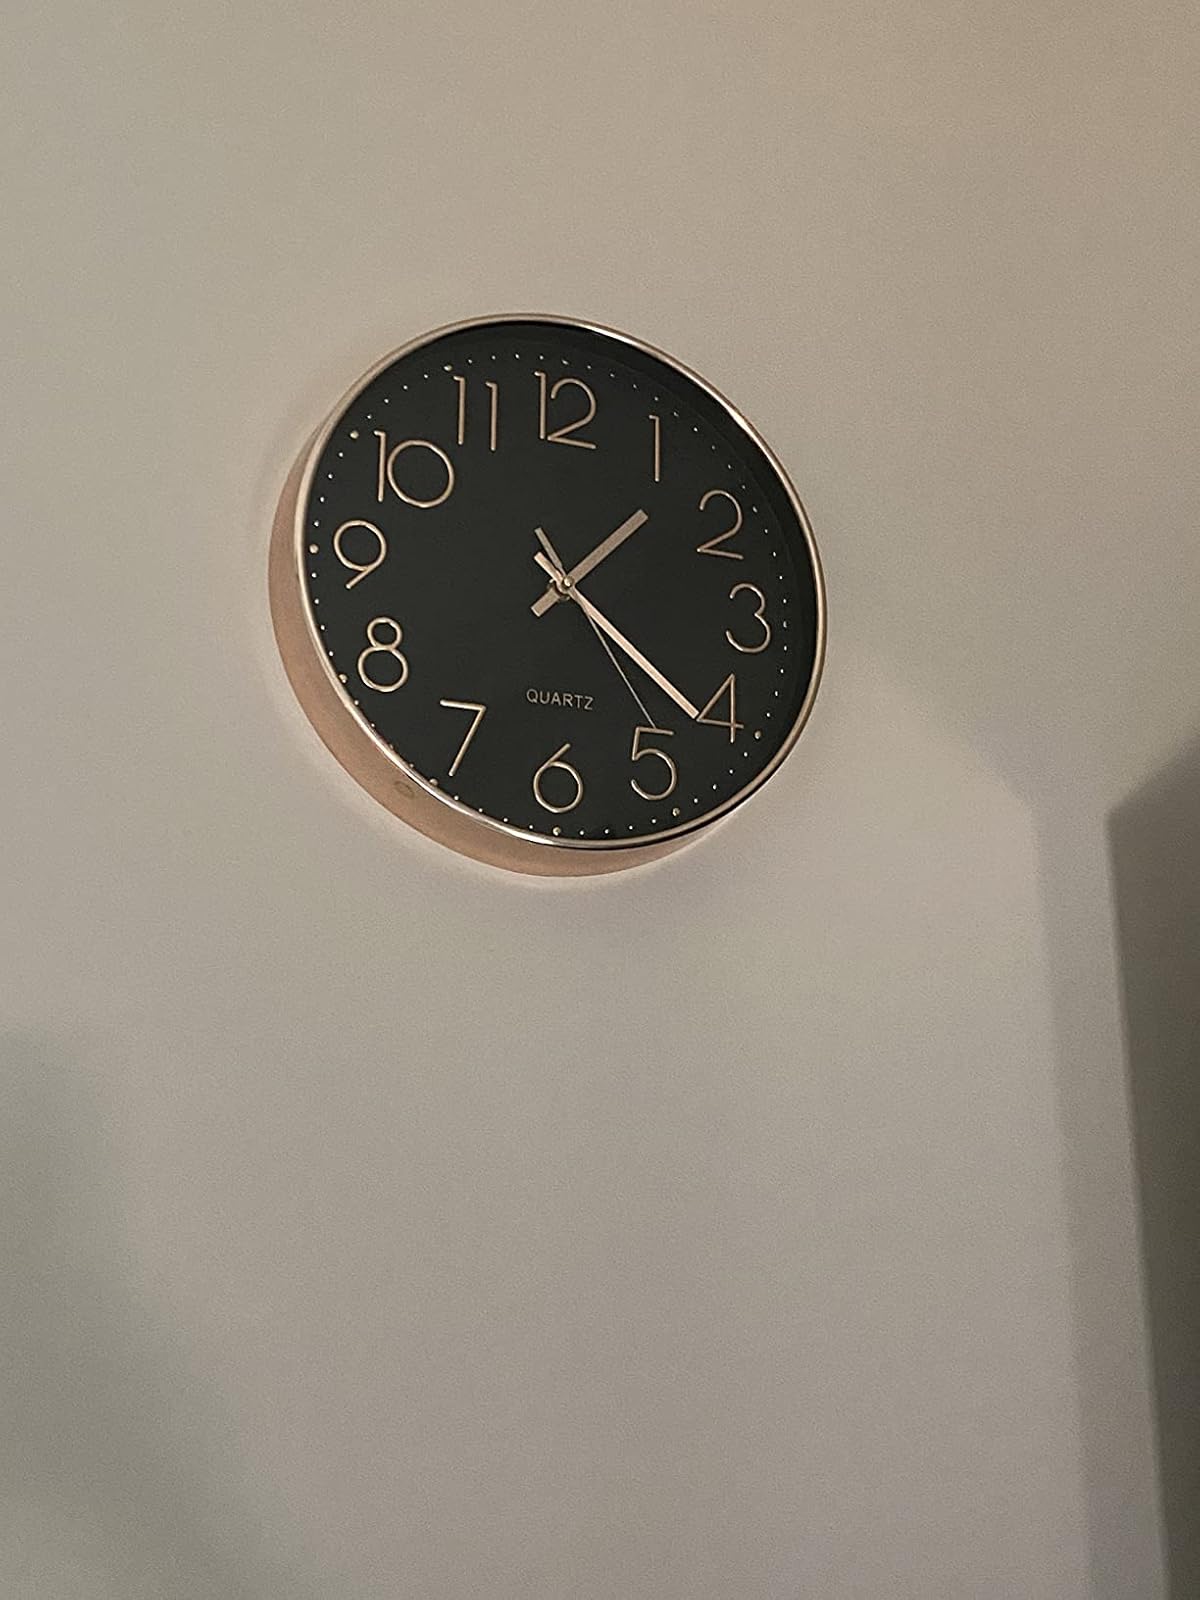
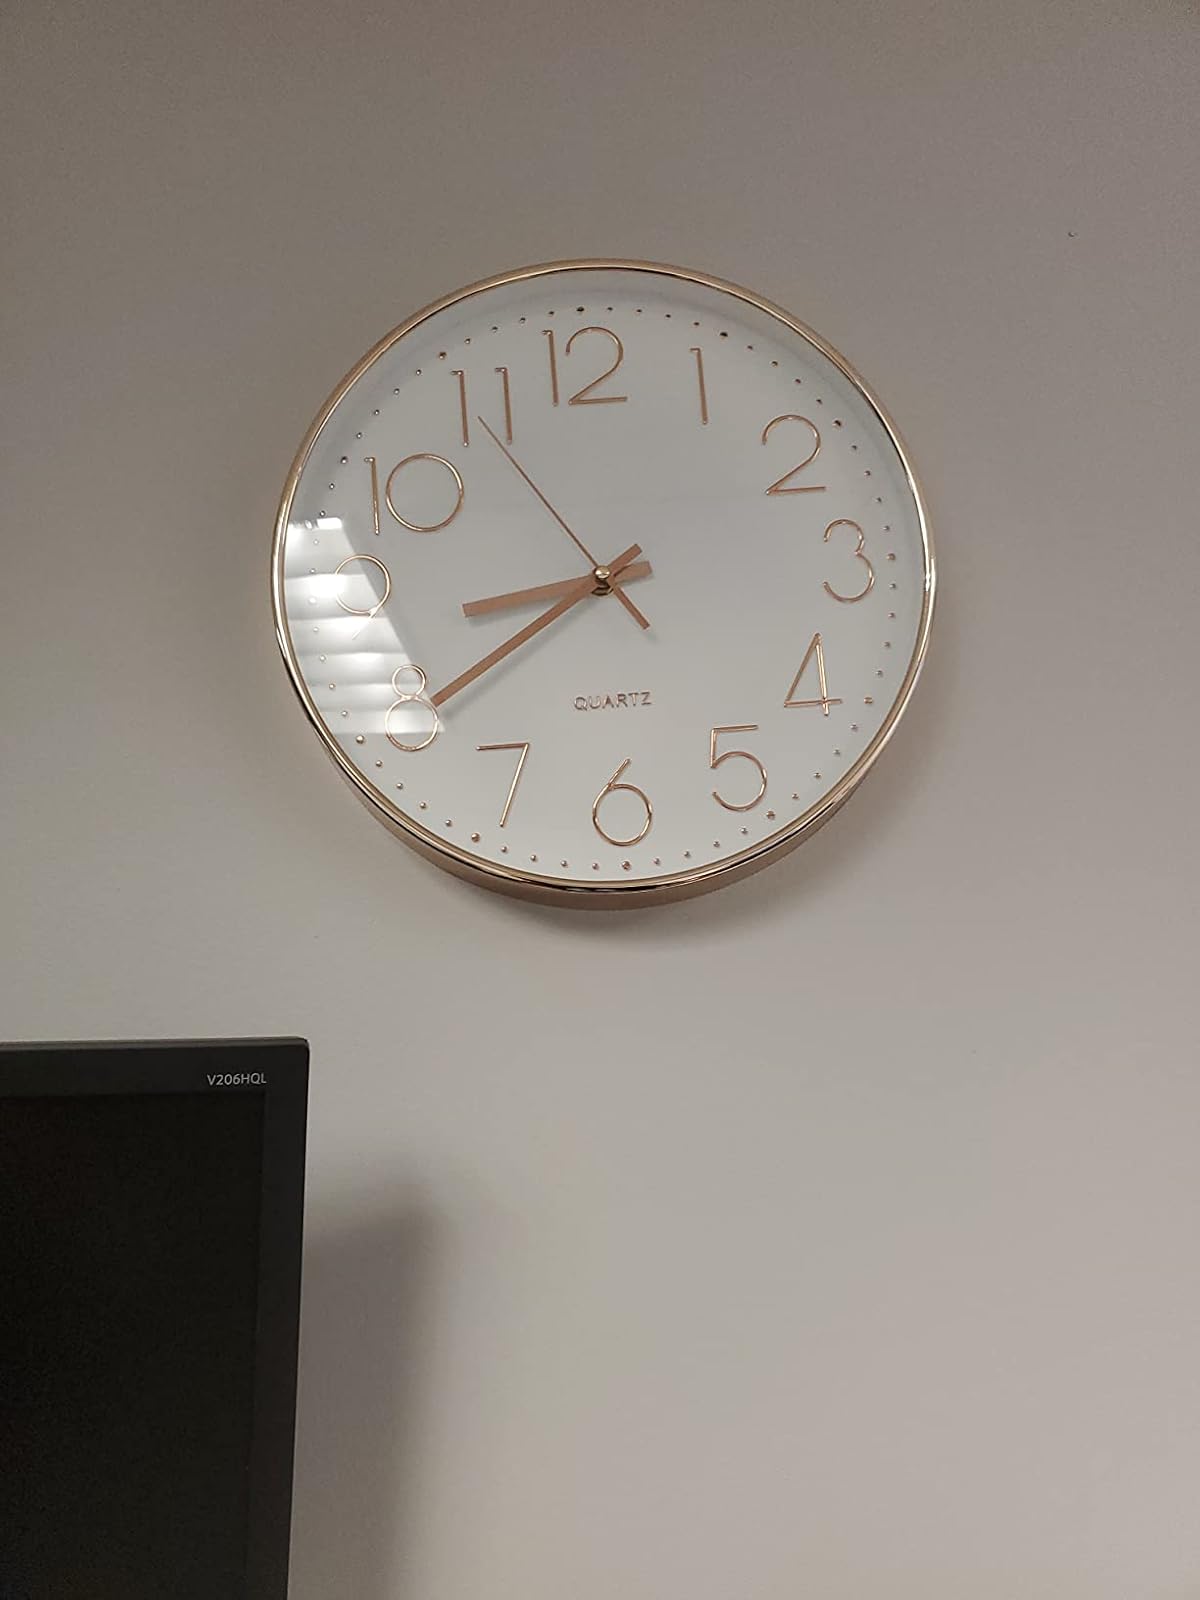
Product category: clock
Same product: no